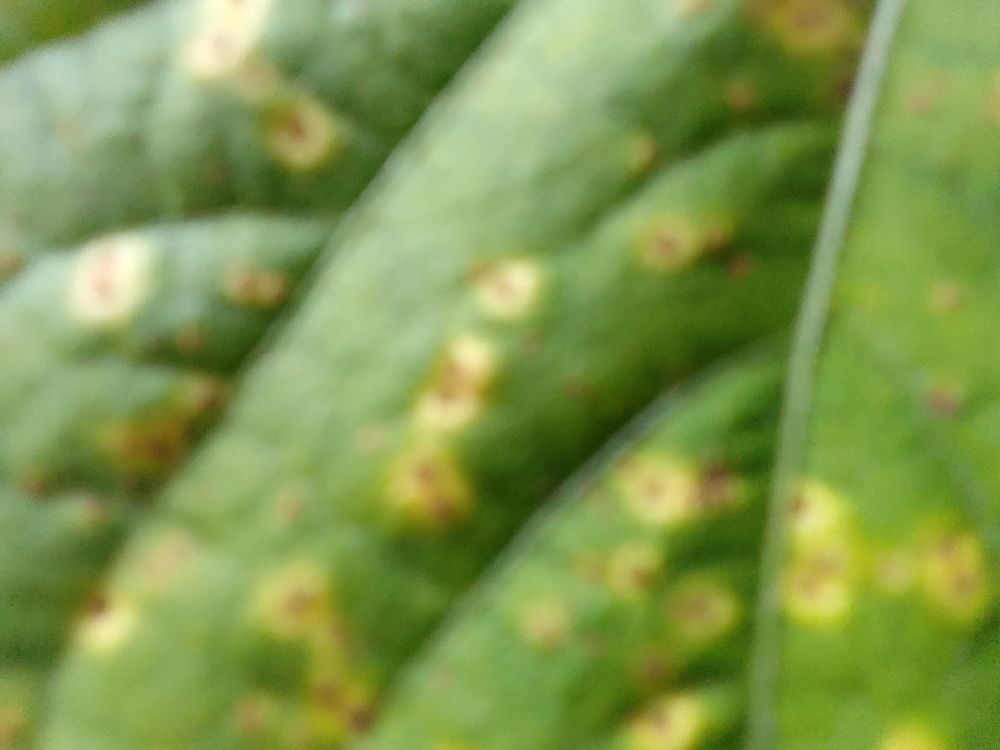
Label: rust